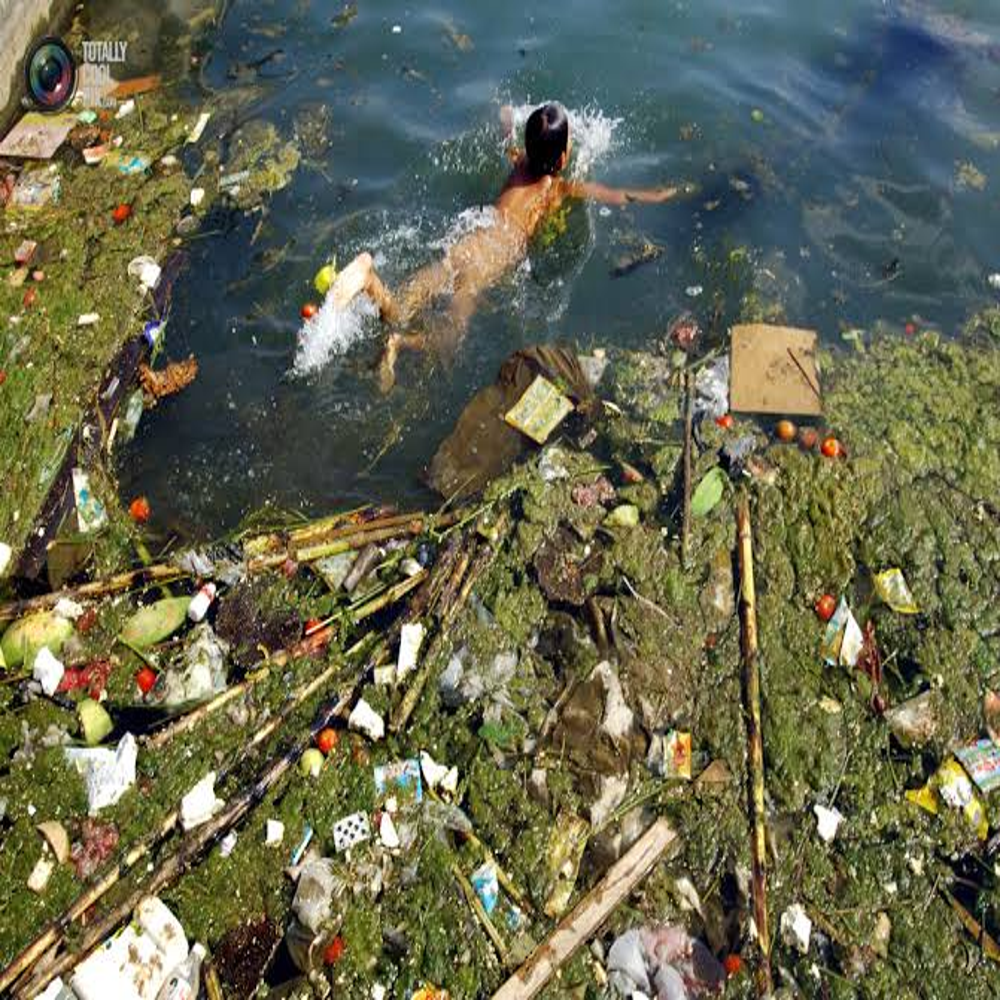
Body of water present: yes
Land polluted: no
Water polluted: yes
Pollution percentage: 85%